Historic Houses Association

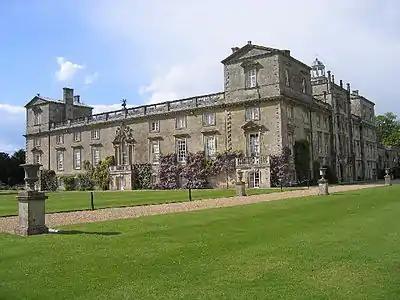
The south front of Wilton House

Hundreds of member houses and gardens offer free entry to visitor members of the association, including: